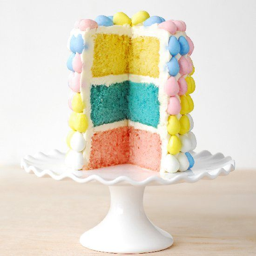
make a beautiful layer cake for spring and decorate it with consumer product .